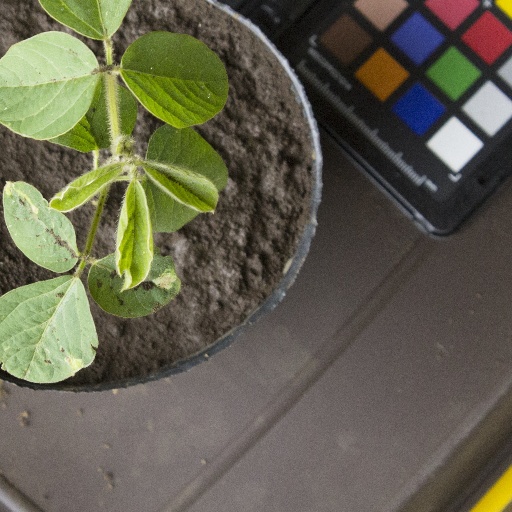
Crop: soybean